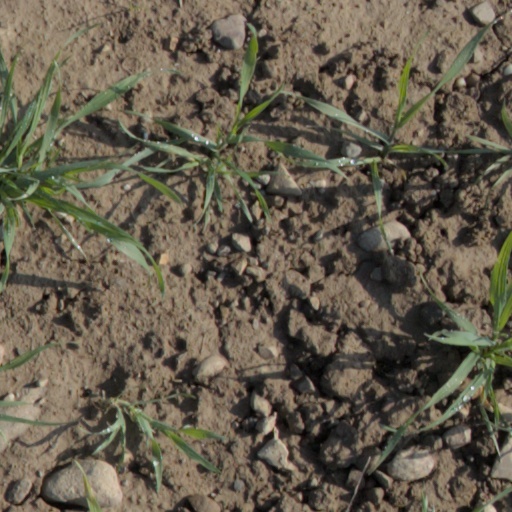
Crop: wheat